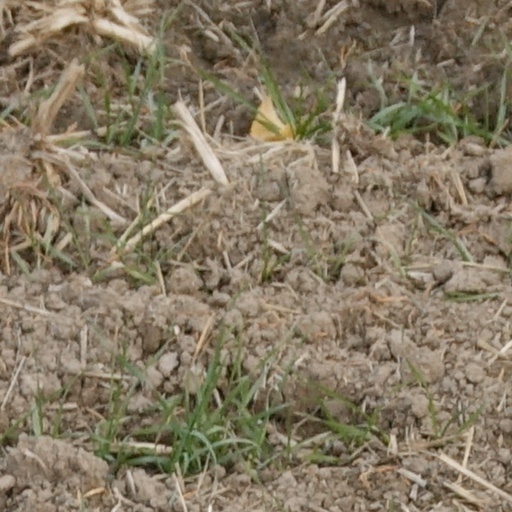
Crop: wheat